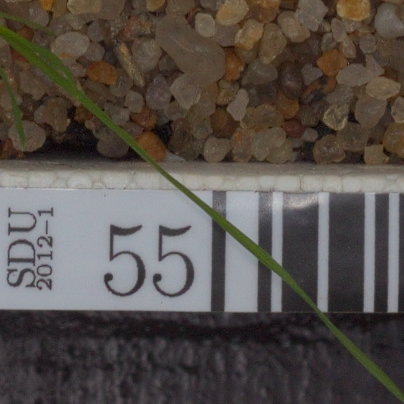
Label: loose_silkybent